John III, Duke of Brittany

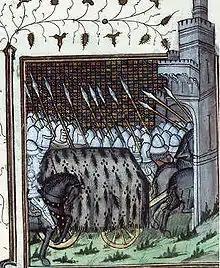
The funeral of John III

John III "the Good" (in Breton "Yann III", in French "Jean III"; 8 March 128630 April 1341) was Duke of Brittany, from 1312 to his death and 5th Earl of Richmond from 1334 to his death. He was the son of Arthur II, Duke of Brittany, and his first wife Marie, Viscountess of Limoges. John was strongly opposed to his father's second marriage to Yolande and attempted to contest its legality.